Andrzej Ajnenkiel

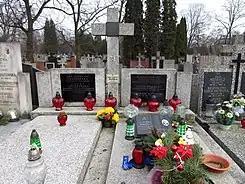
Grave of Ajnenkiel at Bródno Cemetery in Warsaw

Andrzej Ajnenkiel (21 February 1931 – 10 April 2015) was a Polish historian. He specialized in the political history of Poland and the history of Polish law, especially constitutional law.